Eastern Air Lines Flight 304

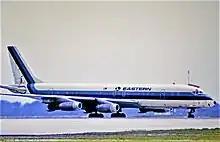
A Douglas DC-8 of Eastern Air Lines, similar to the aircraft involved in the accident

Eastern Air Lines Flight 304, a Douglas DC-8 flying from New Orleans International Airport to Washington Dulles International Airport, crashed on February 25, 1964. All 51 passengers and 7 crew were killed. Among the dead were American singer and actor Kenneth Spencer and Marie-Hélène Lefaucheux, a women's and human rights activist and member of the French delegation to the United Nations.